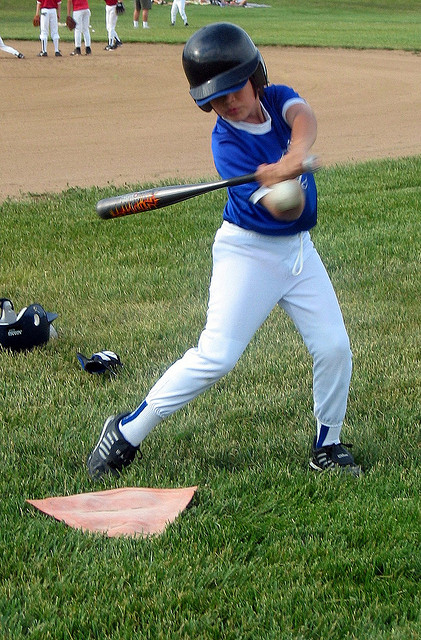
một đứa trẻ đang vung gậy bóng chày trên cỏ